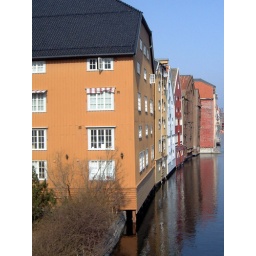
Lovely coloured houses by the river - pure Norweigen